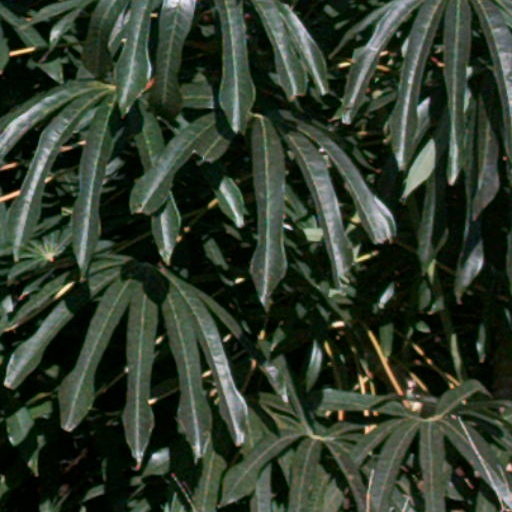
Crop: cassava